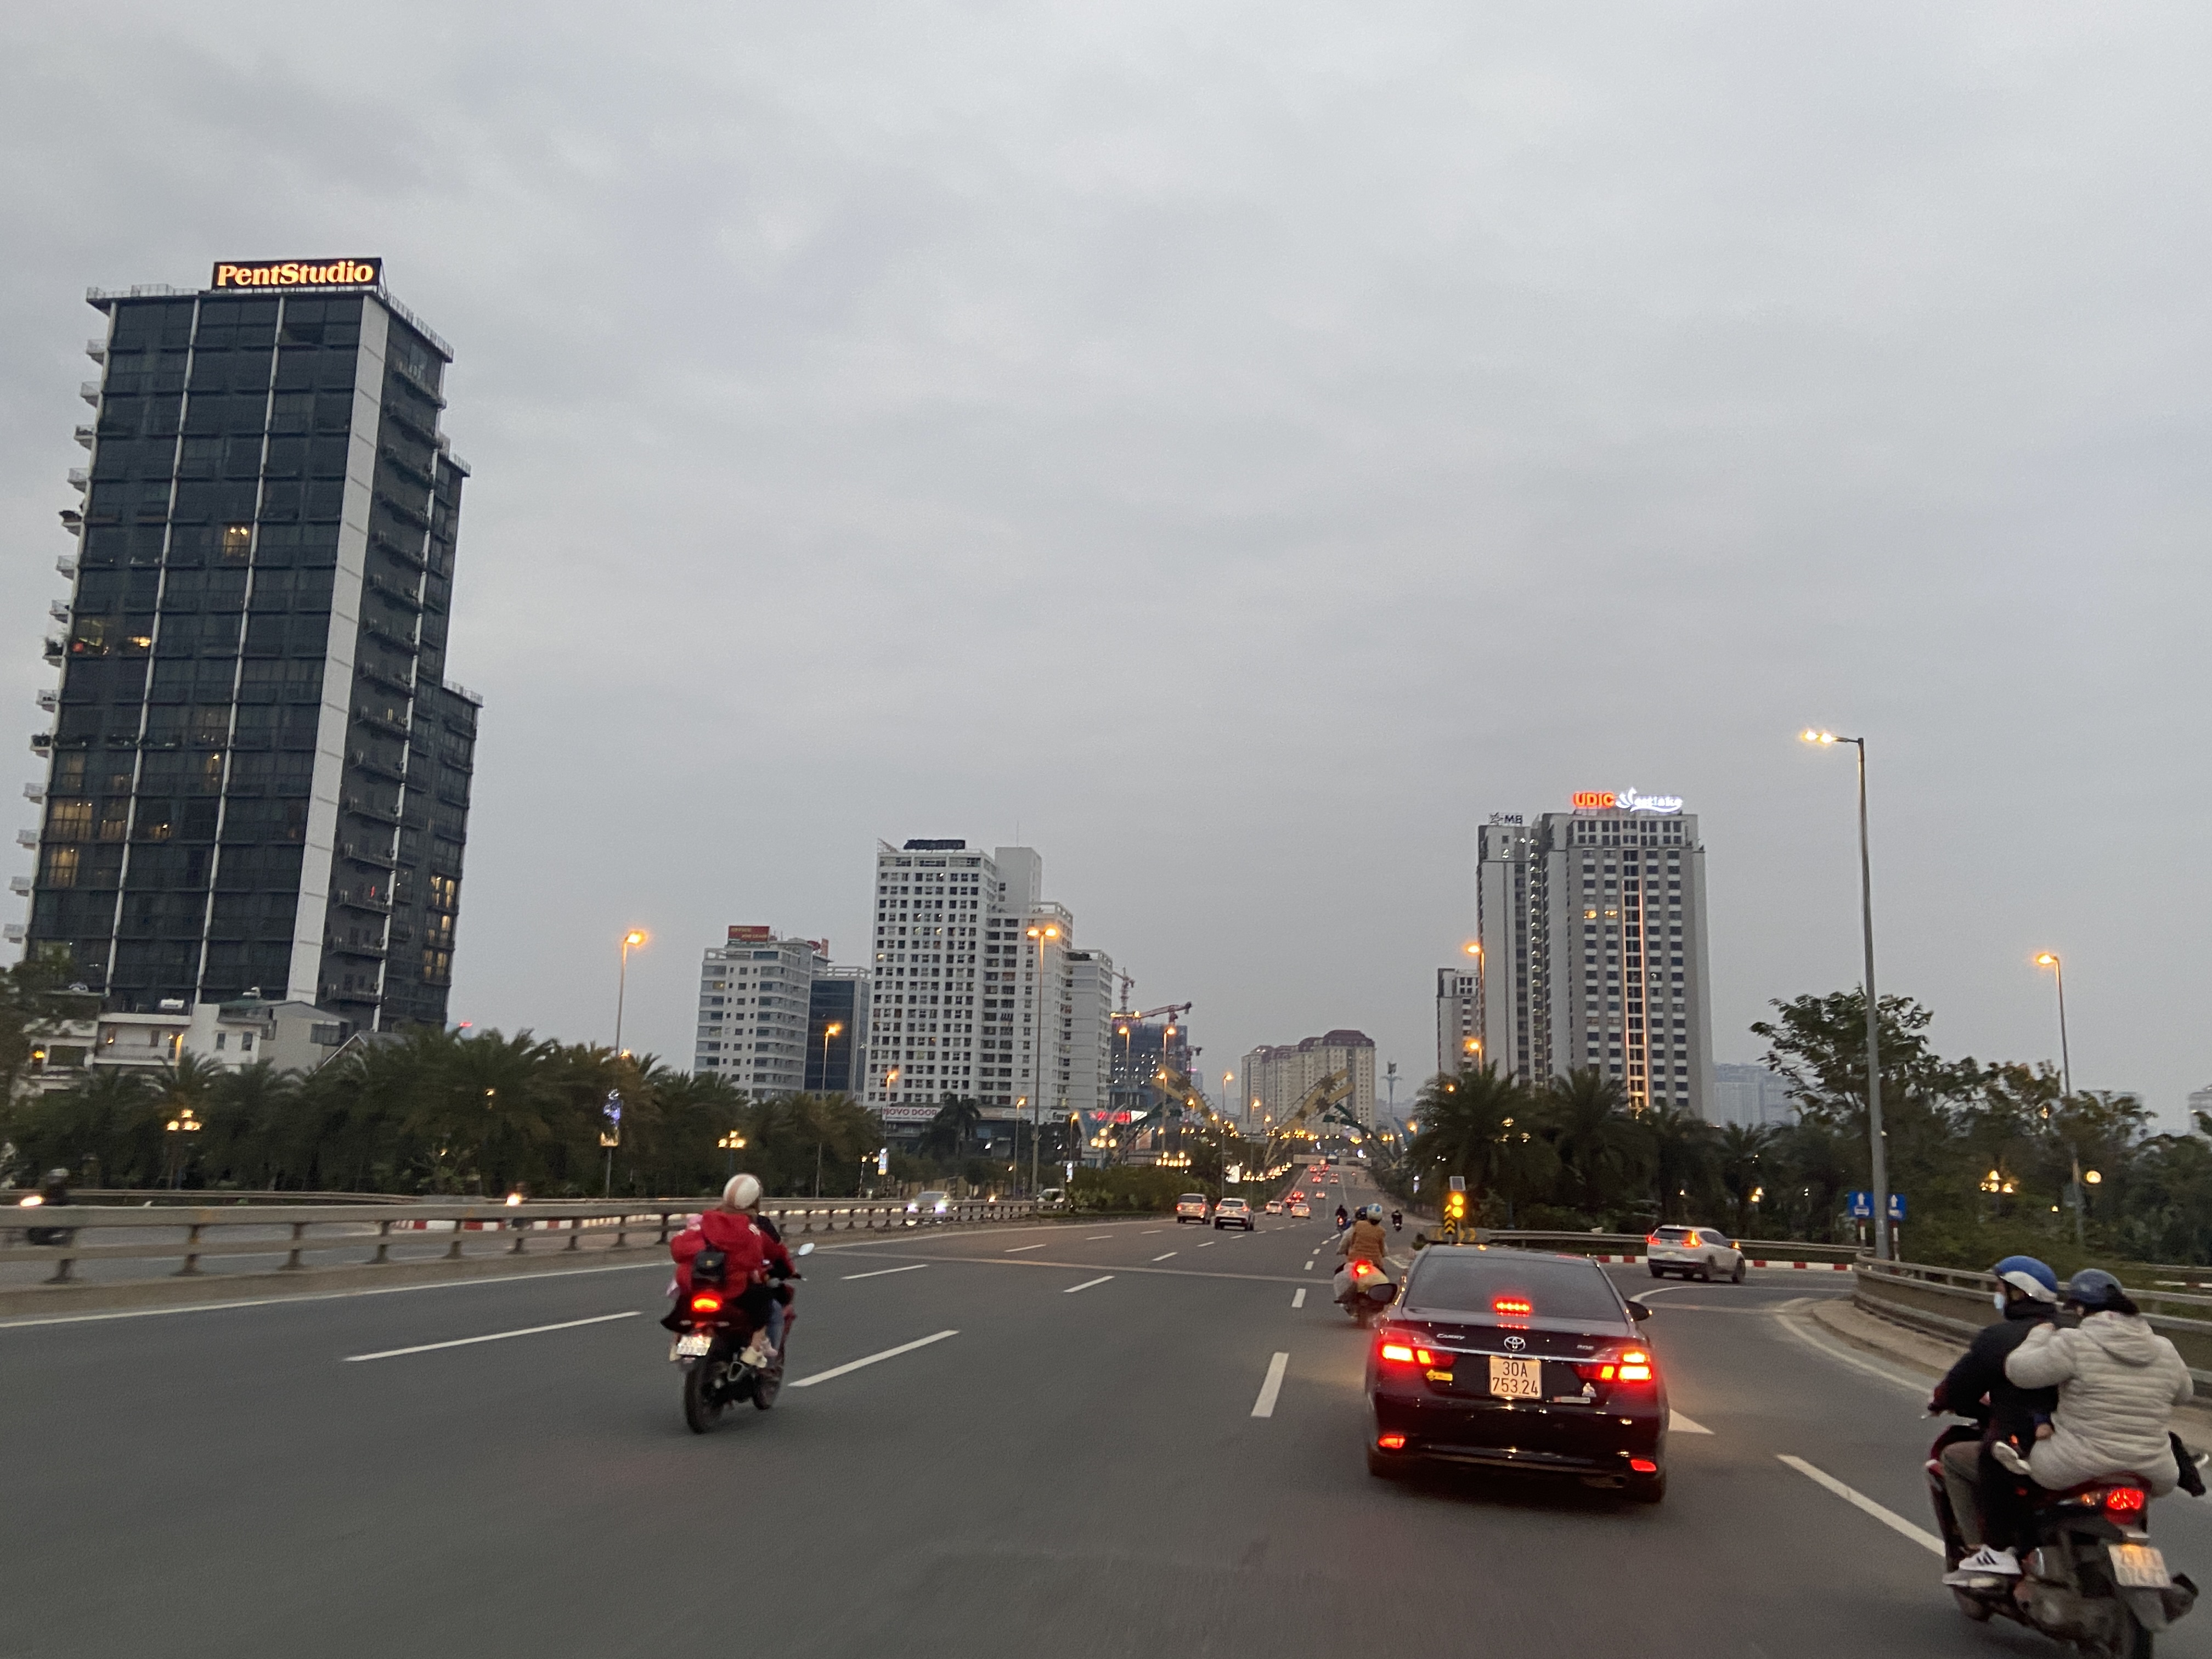
user: text: Tên thương hiệu trên đỉnh tòa nhà cao nhất bên trái là gì?
assistant: text: PentStudio

user: text: Biển số xe ô tô trong ảnh (30A) thuộc về thành phố nào ở Việt Nam?
assistant: text: Hà Nội

user: text: Có bao nhiêu tòa nhà cao tầng có tên thương hiệu hoặc tên công ty trên đỉnh và những tên đó là gì?
assistant: text: Bốn tòa nhà, với 2 toàn nhà có các tên thương hiệu là PentStudio, UDIC.